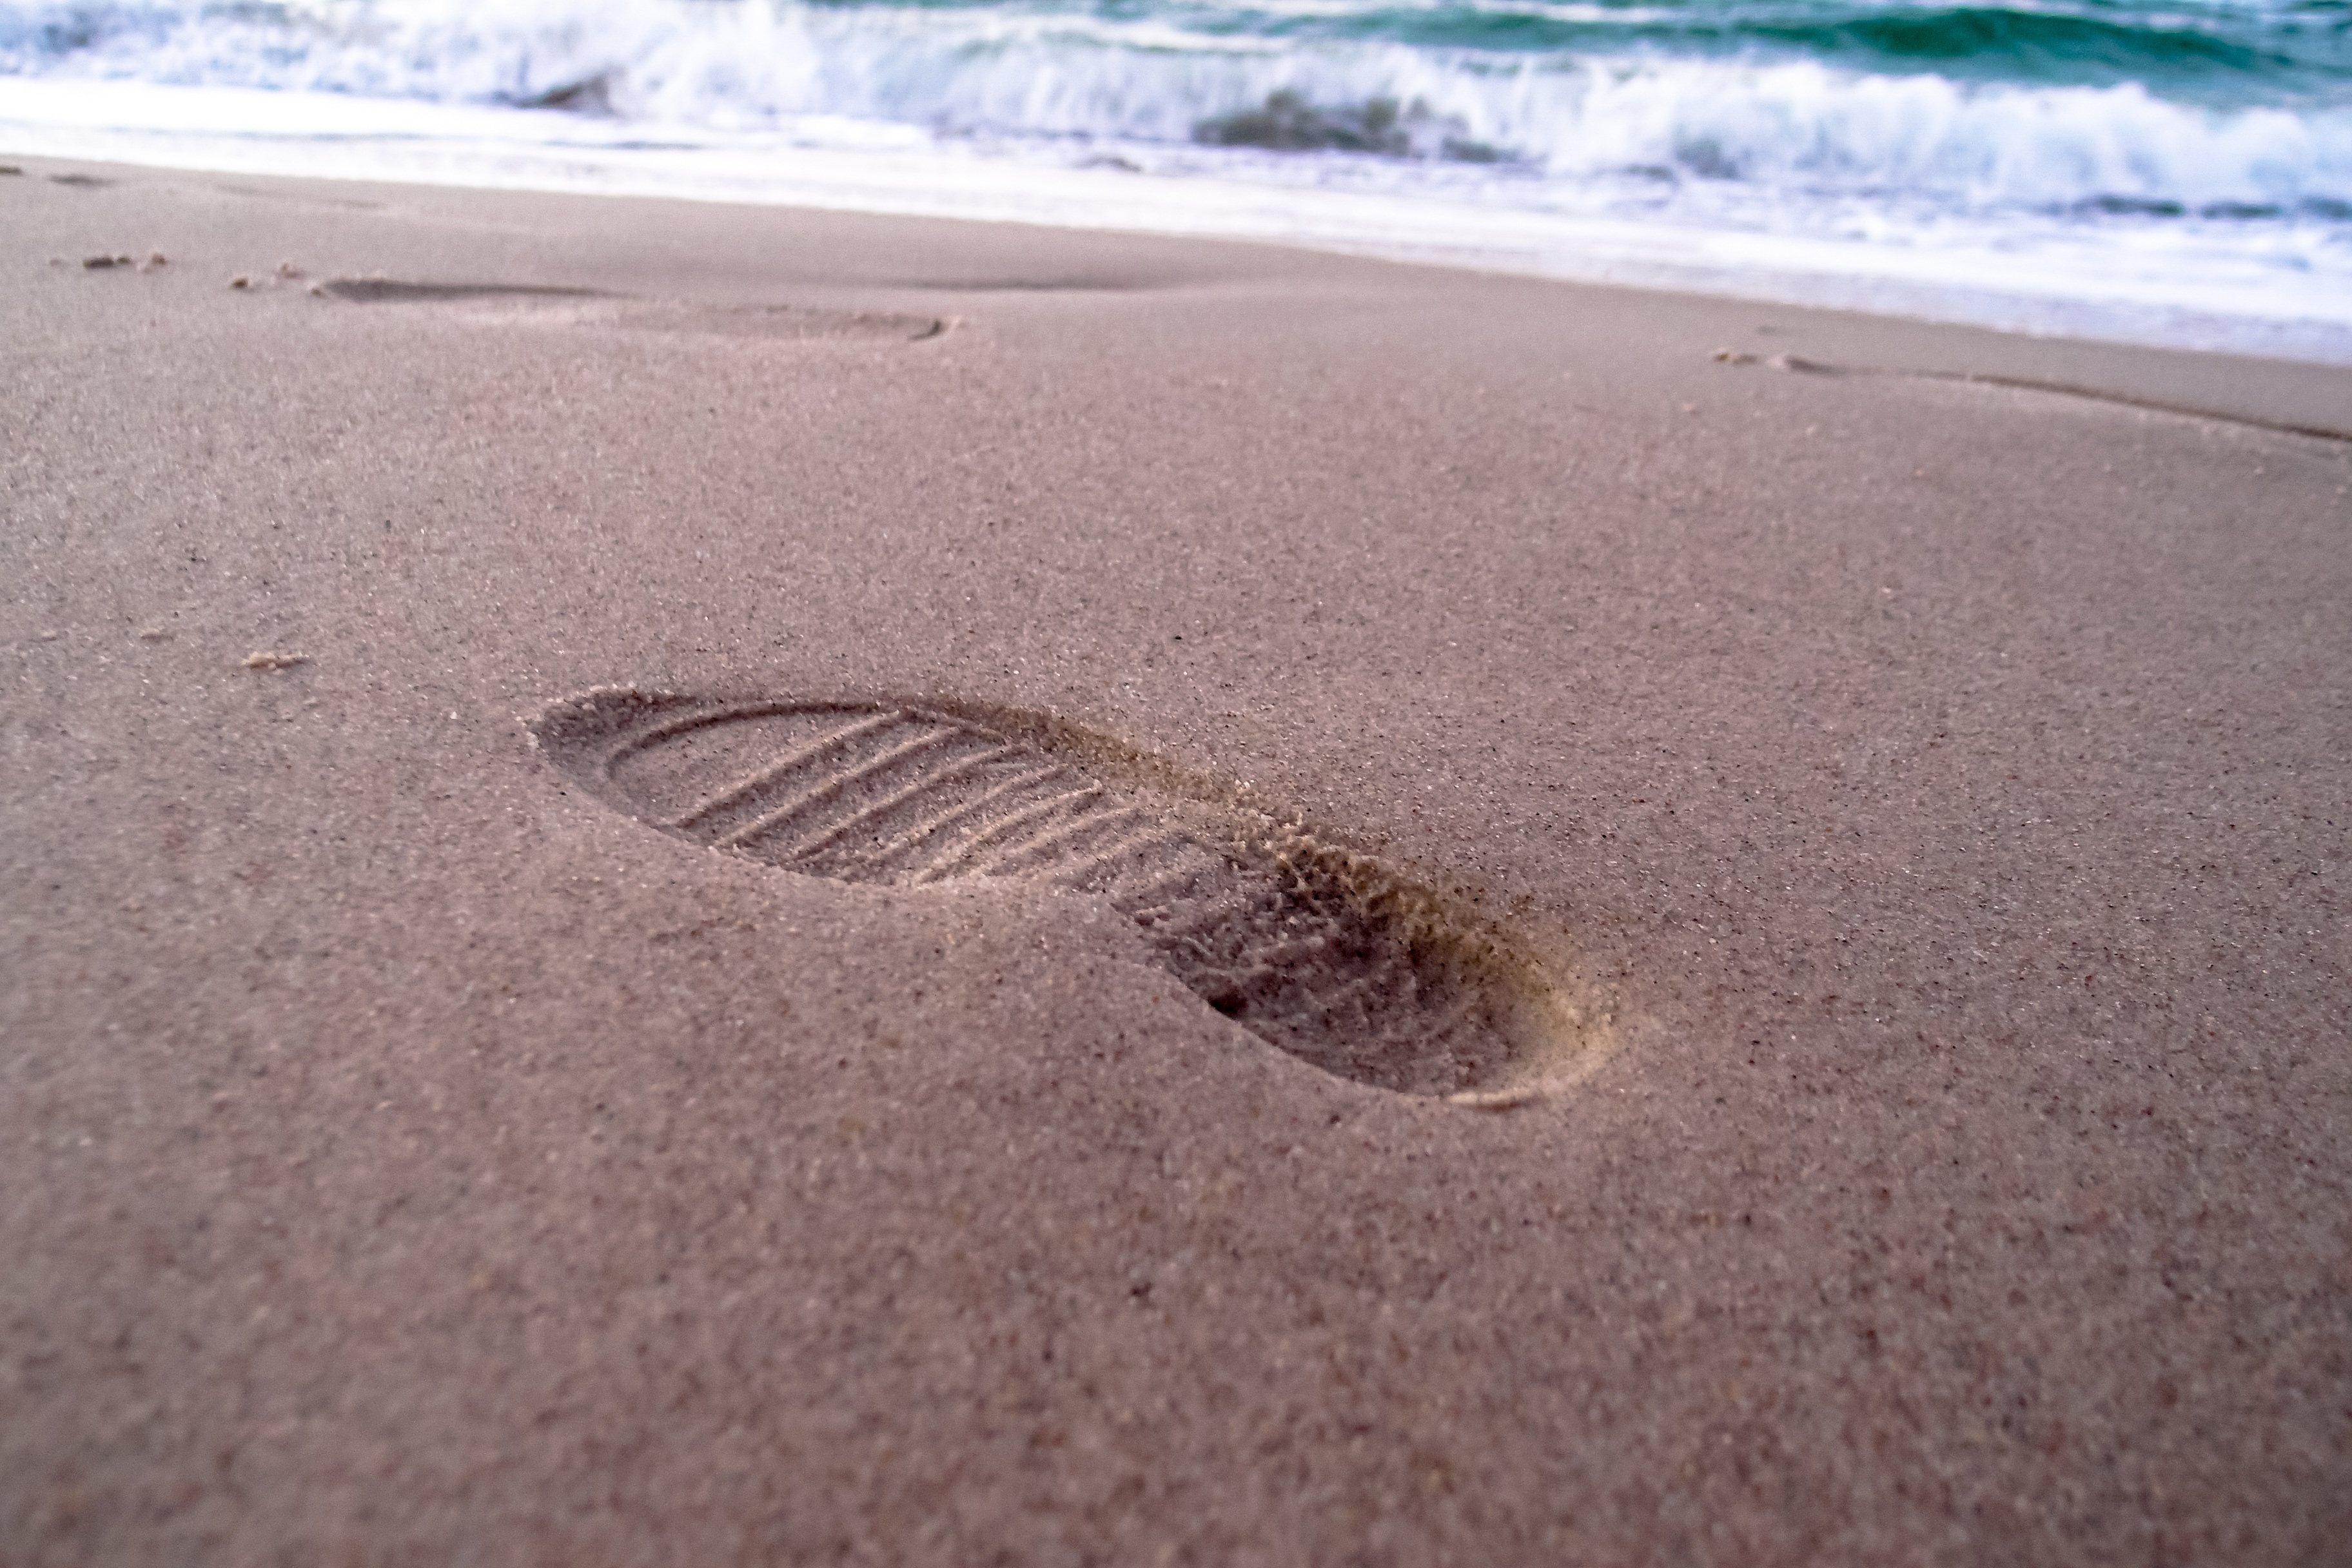
beach, sea, coast, water, sand, shore, wave, footprint, asphalt, material, footprints, tracks in the sand, traces, sand beach, reprint, road surface, mudflat